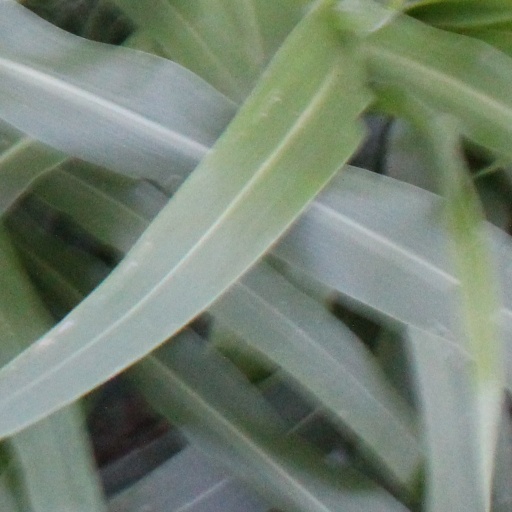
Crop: sorghum